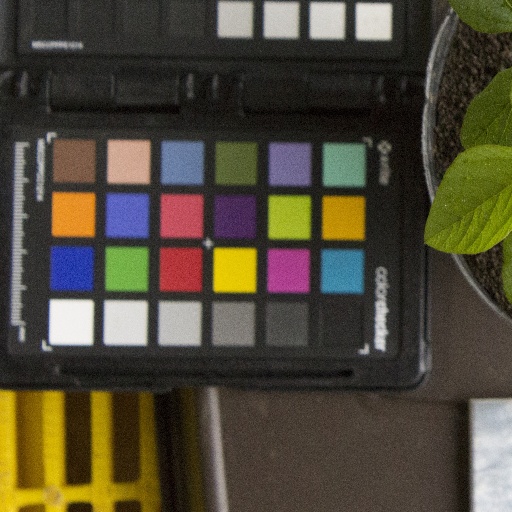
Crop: soybean